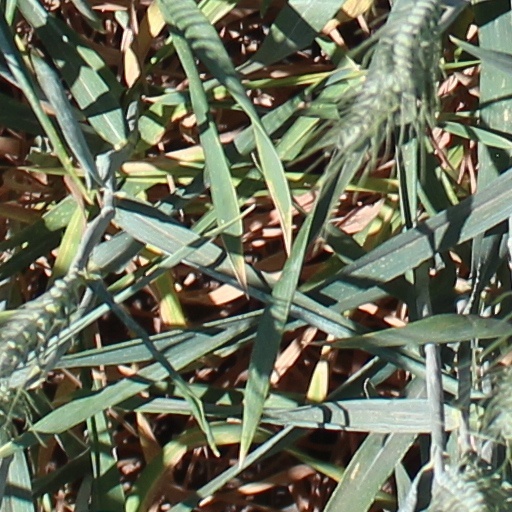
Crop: wheat